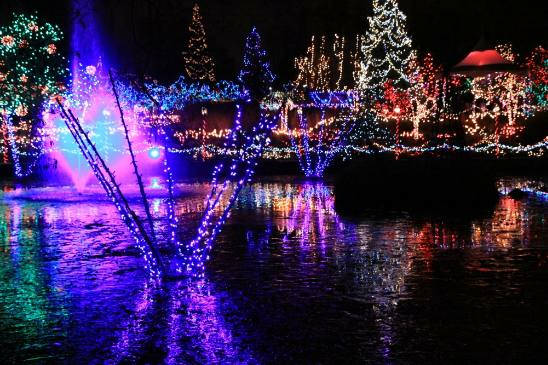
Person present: No